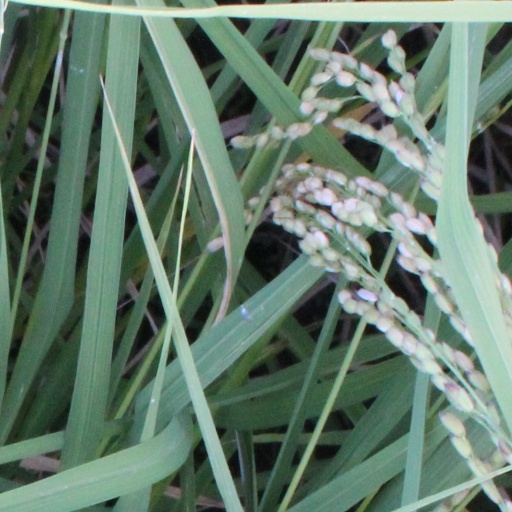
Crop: rice